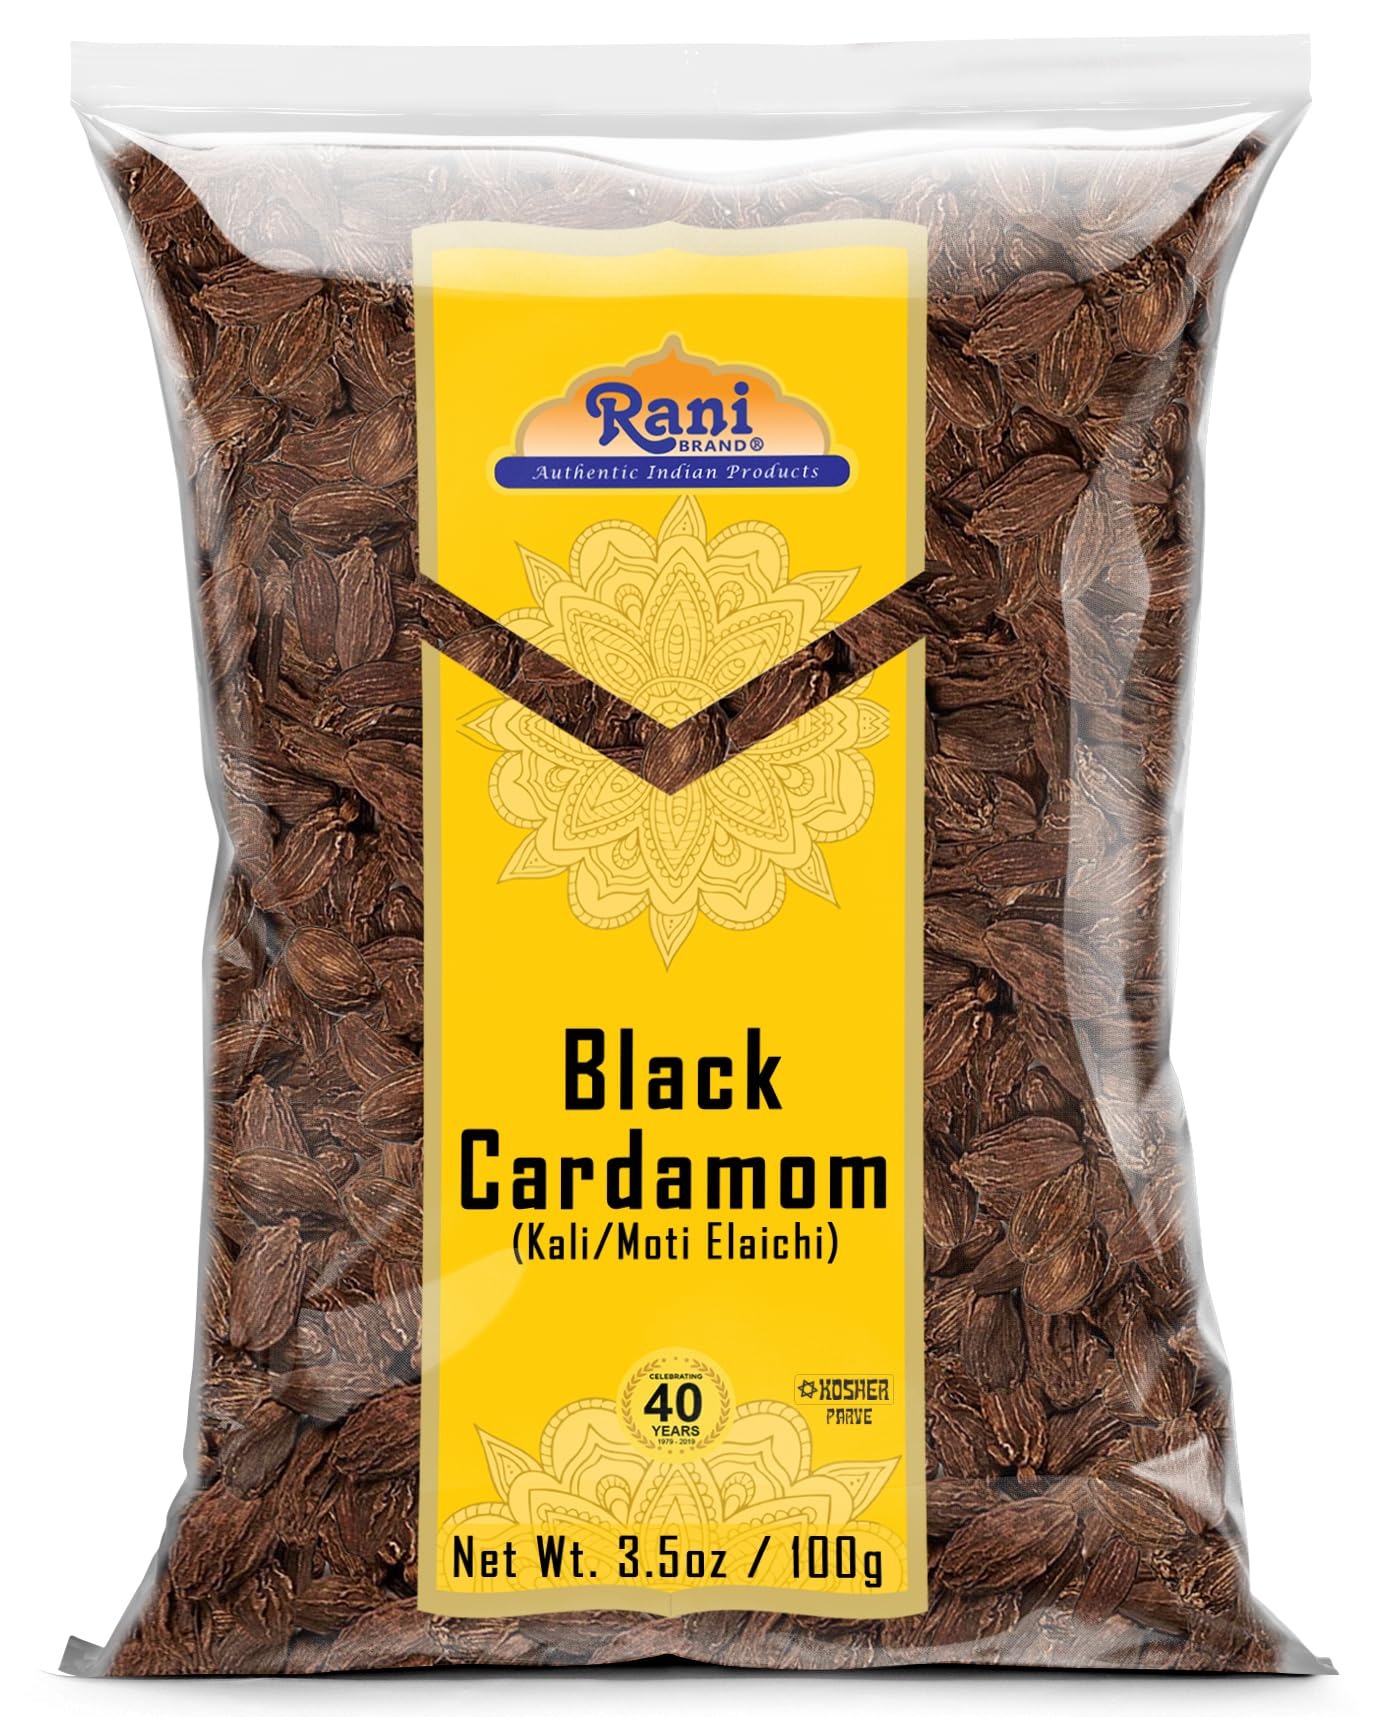
Item Name: Rani Black Cardamom Pods (Kali Elachi) Whole Indian Spice 3.5oz (100g) ~ All Natural | Vegan | Gluten Friendly | NON-GMO | Indian Origin | Smokey, Tsaoko, Cao Guo, Bach Dan Khau, Badi
Bullet Point 1: You'll LOVE our Black Cardamom Whole Pods by Rani Brand--Here's Why:
Bullet Point 2: ❤️100% Natural, Non-GMO, No Preservatives, Vegan, Gluten Friendly, PREMIUM Gourmet Food Grade Spice.
Bullet Point 3: ❤️Commonly used in Indian Biryani, Curry & Vietnamese PHO.
Bullet Point 4: ❤️Packed in a no barrier Plastic Bag, let us tell you how important that is when using high quality Indian Spices! Rani is a USA based company selling spices for over 40 years, buy with confidence!
Bullet Point 5: ❤️Net Wt. 3.5oz (100g) Product of India, Alternate Names: Elachi, Kali Elachi (Hindi), Big Cardamom
Product Description: Native to the Eastern Himalayan regions, Black Cardamom is a large brown pod containing highly aromatic seeds. Unlike green pods this cardamom is rarely used in deserts and sweet dishes. It is a staple spice used in African, Indian and Middle Eastern cooking. It has a unique smoky flavor and is used in Basmati rice and stew type dishes. Black cardamom should be used sparingly due to its intense and rich flavor.
Value: 3.5
Unit: Ounce

Price: 7.99